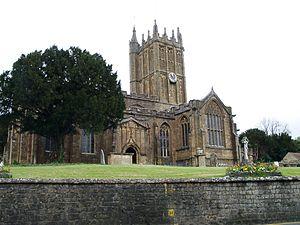
Ilminster est une petite ville du Somerset, en Angleterre. Elle compte 4 781 habitants.